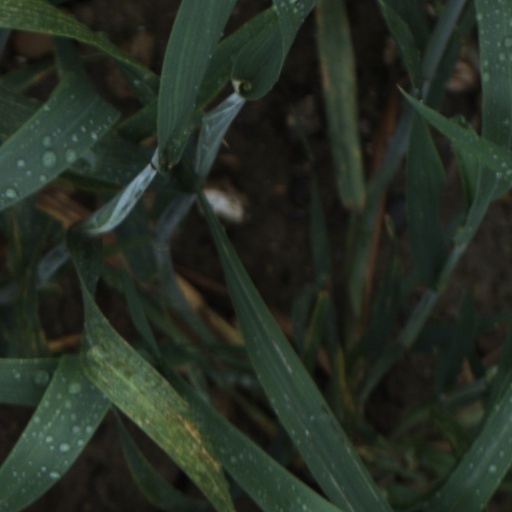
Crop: wheat